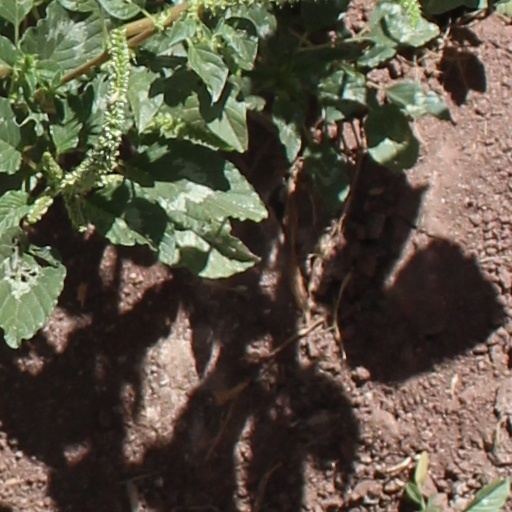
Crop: wheat